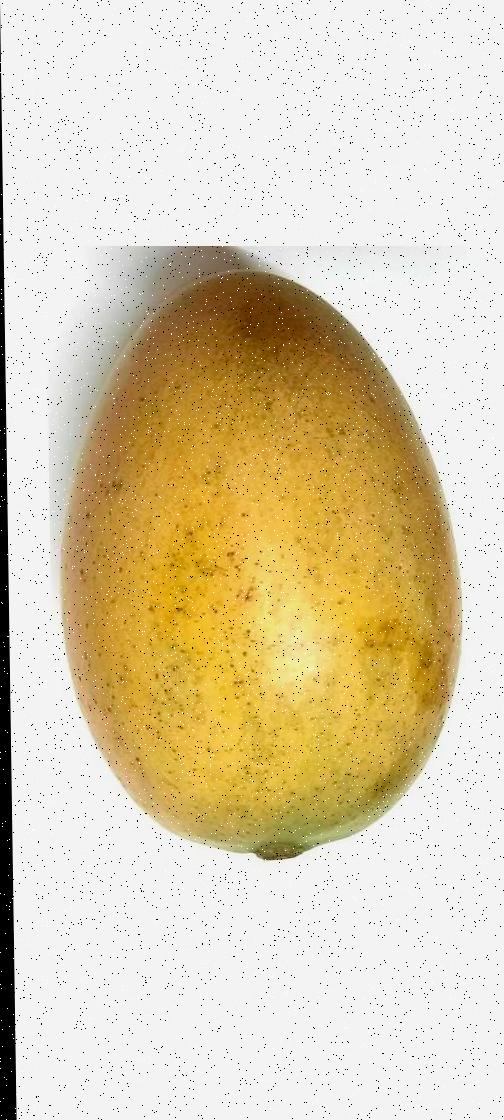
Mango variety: Shada